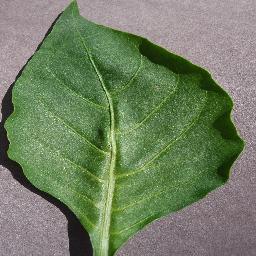
Label: Pepper,_bell___healthy